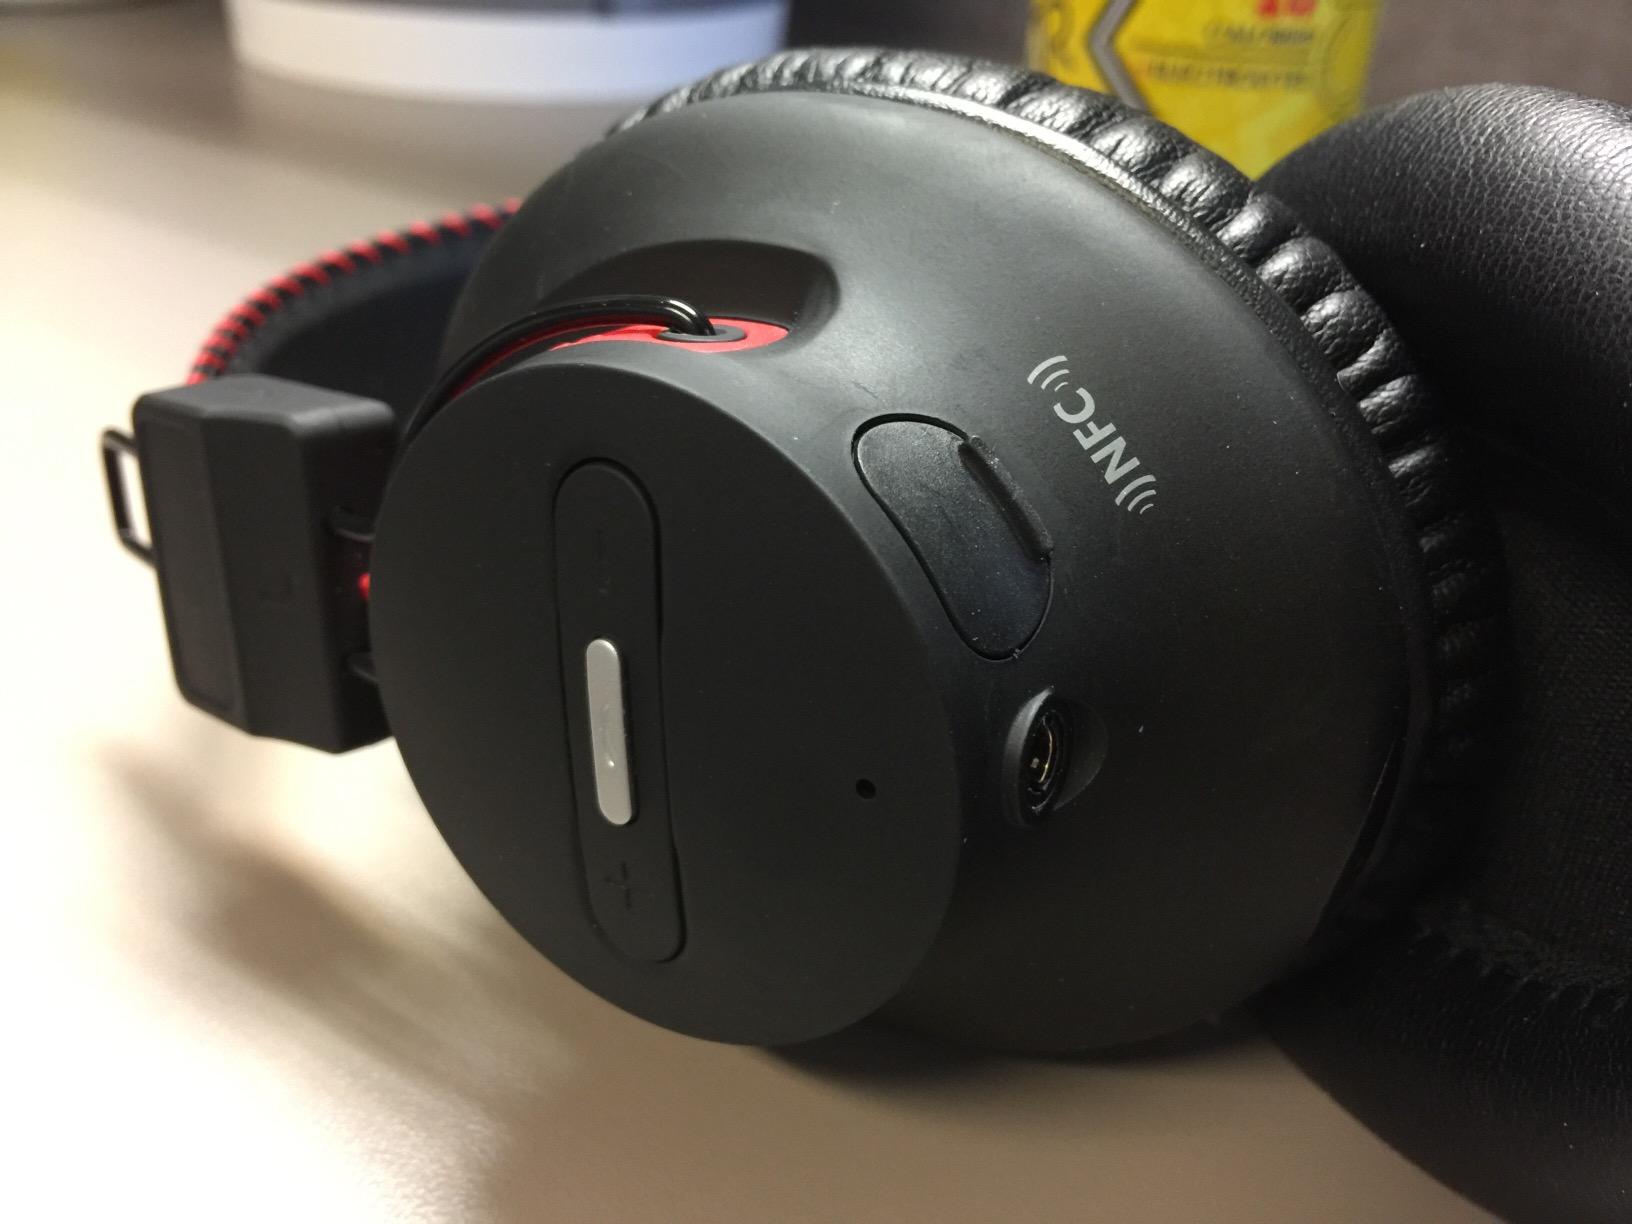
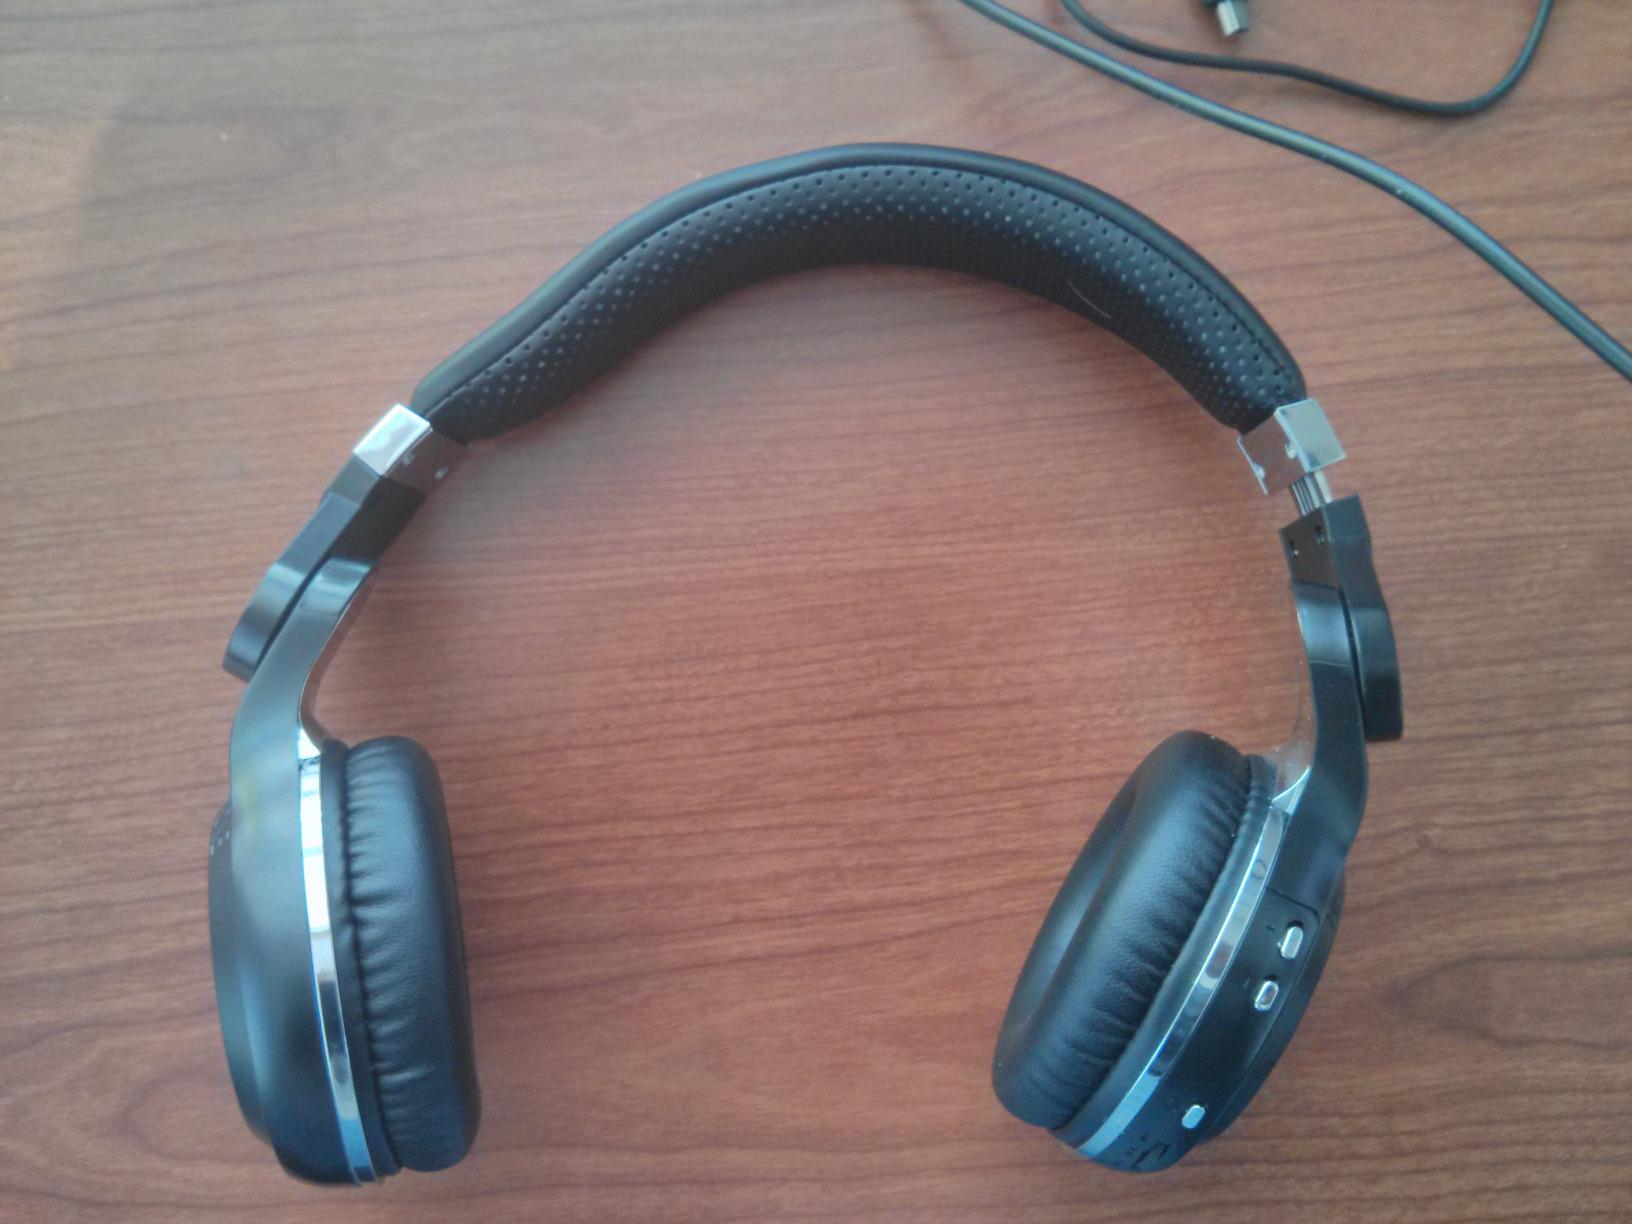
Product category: headphones
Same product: no